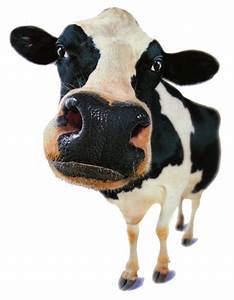
Label: mucca